Advocates Close

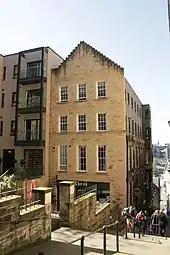
Roxburgh Court viewing down Warriston Close including the greatly rebuilt and extended building on the close - part of the award winning Advocates Close scheme

A number of 16th century buildings survive on the east side of the close. In the 1920s, as a result of slum clearance programmes, most of the buildings on the west side of the close were removed. This demolition retained various carved doorways but moved them together, where they now stand in a mutually impossible relationship for each to be used. The demolitions created a new view of the Scott Monument, which stands slightly off axis to the close.